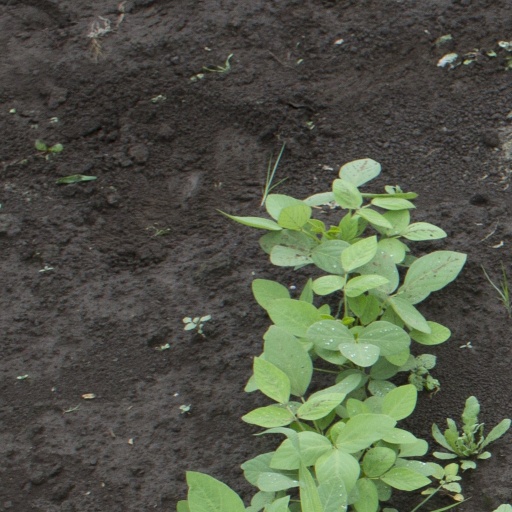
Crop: soybean